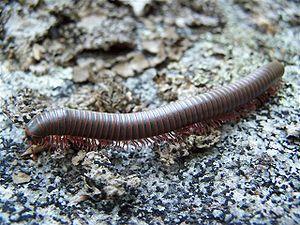
Narceus americanus est une espèce de gros mille-pattes vivant en Amérique du Nord. Il habite sur la côte est des États-Unis, le sud-est du Canada et jusqu'au centre du Texas. C'est l'un des plus grands myriapodes d'Amérique du Nord atteignant une longueur de douze centimètres. Lorsqu'il est menacé, il se met en boule ou libère un liquide qui contient de grandes quantités de benzoquinones qui peuvent causer des brûlures cutanées. Contrairement à beaucoup d'autres mille-pattes, il ne sécrète pas de cyanure d'hydrogène.
Les diplopodes sont une classe d'arthropodes myriapodes qui, comme les chilopodes sont plus connus sous le nom de « mille-pattes ». Nocturnes ou lucifuges, les diplopodes vivent sous les pierres, dans le sol, dans le bois mort et en décomposition et dans les endroits humides. Comme les vers de terre, mais moins profondément, les diplopodes contribuent à la formation de l'humus, forestier notamment, ainsi qu'à l'aération du sol et au brassage de ses couches superficielles et de la matière ligneuse en décomposition.